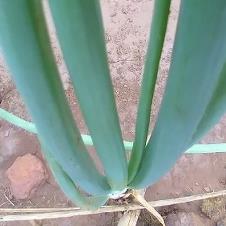
Crop: Onion
Condition: healthy-leaf